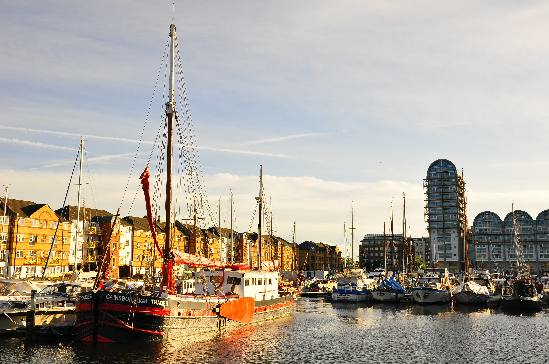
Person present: No